Religion in China

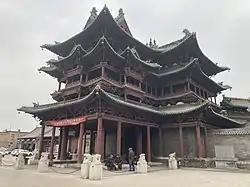
Xianshenlou ( in Jiexiu, Shanxi, considered the sole surviving building with Zoroastrian origins in China

"Bon" (Tibetan: བོན་; Chinese: "Běnjiào") is the post-Buddhist name of the pre-Buddhist folk religion of Tibet. Buddhism spread into Tibet starting in the 7th and 8th century, and the name "Bon" was adopted as the name of the indigenous religion in Buddhist historiography. Originally, "bon" was the title of the shamans of the Tibetan indigenous religion. This is in analogy with the names of the priests of the folk religions of other peoples related to the Tibetans, such as the "dong ba" of the Nakhi or the "bø" of Mongolians and other Siberian peoples. Bonpo ("believers of Bon") claim that the word "bon" means "truth" and "reality".